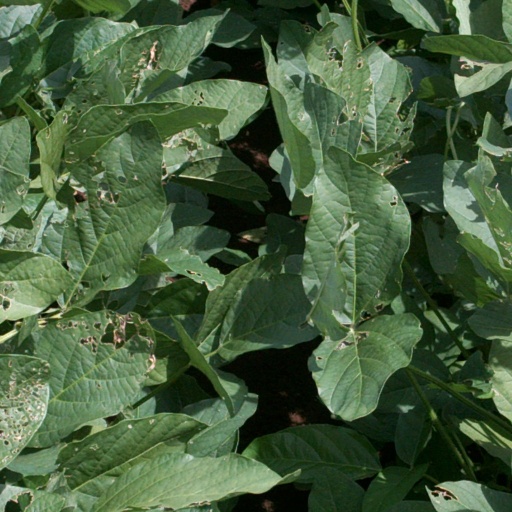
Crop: soybean